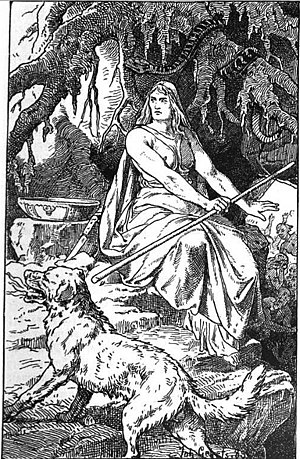
Hel (Lokes datter)
Hel (1889) af Johannes Gehrts, afbildet med sin hund Garm.
Hel er i nordisk mytologi dødsriget Hels herskerinde, en skrækindjagende skikkelse, som er datter af Loke og jættekvinden Angerboda. Dermed er hendes søskende Midgårdsormen og Fenrisulven.